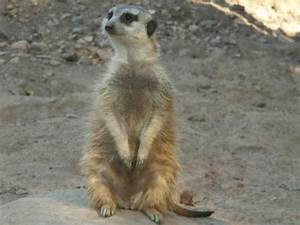
Label: squirrel